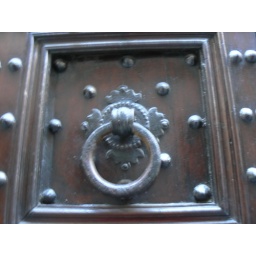
Love this huge door knocker on a huge wooden door in Florence Italy